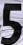
Number: 5